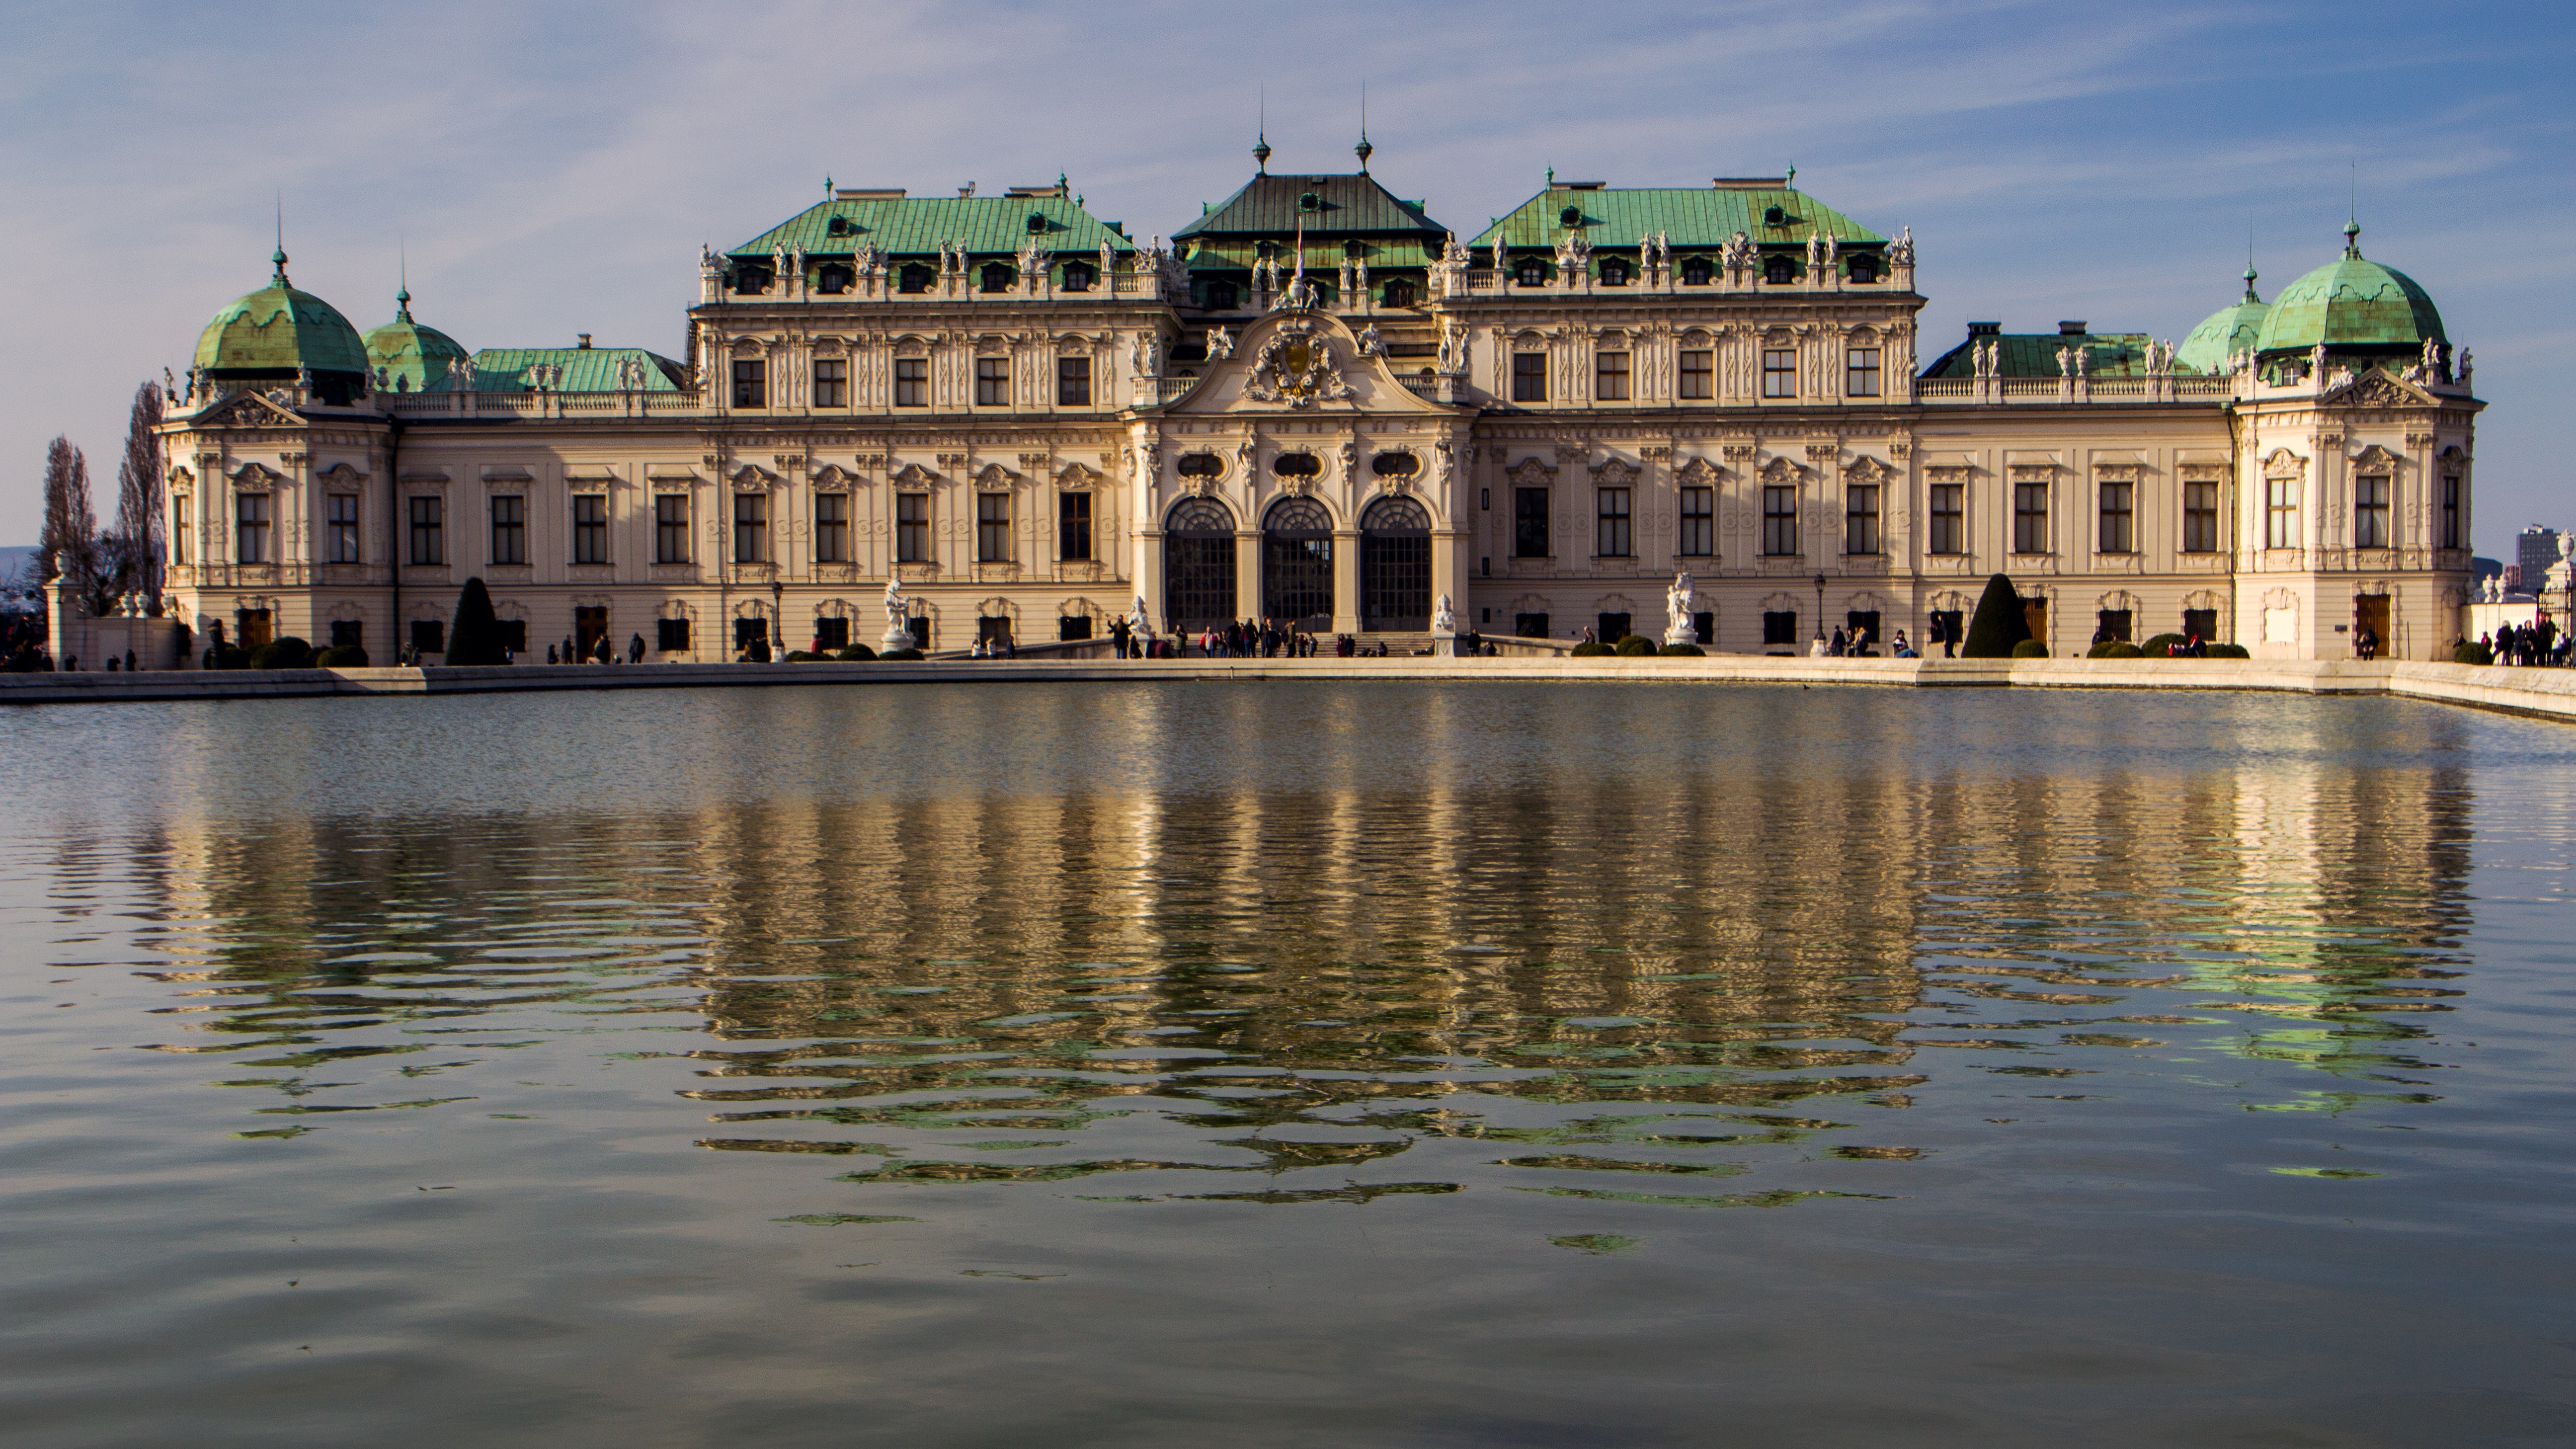
building, chateau, palace, reflection, castle, landmark, waterway, vienna, estate, belvedere, baroque, barockschloss, stately home, water castle